Ant–fungus mutualism

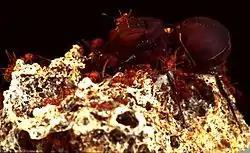
"Atta colombica" queen

Ant–fungus mutualism is a symbiosis seen between certain ant and fungal species, in which ants actively cultivate fungus much like humans farm crops as a food source. There is only evidence of two instances in which this form of agriculture evolved in ants resulting in a dependence on fungi for food. These instances were the attine ants and some ants that are part of the "Megalomyrmex" genus. In some species, the ants and fungi are dependent on each other for survival. This type of codependency is prevalent among herbivores who rely on plant material for nutrition. The fungus’ ability to convert the plant material into a food source accessible to their host makes them the ideal partner. The leafcutter ant is a well-known example of this symbiosis. Leafcutter ants species can be found in southern South America up to the United States. However, ants are not the only ground-dwelling arthropods which have developed symbioses with fungi. A similar mutualism with fungi is also noted in termites within the subfamily Macrotermitinae which are widely distributed throughout the Old World tropics with the highest diversity in Africa.